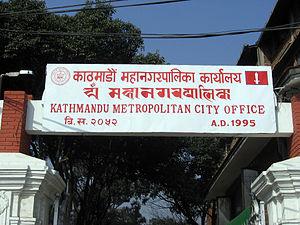
La ranjana, ranja ou kutila est un système d'écriture alphasyllabique qui s'est principalement développé au XIᵉ siècle au Népal à partir de la brahmi. Elle est considérée comme l'écriture calligraphique népalaise standard. Elle sert principalement à écrire le nepalbhasha, mais est également utilisée dans les monastères bouddhistes en Inde, en Chine, à Taïwan, en Mongolie et au Japon. On la connaît aussi sous les noms tibétains de lantsa ou wartu ; toutefois, ces formes sont aussi décrites comme des écritures parentes mais distinctes, plutôt que comme des variantes de style.